St. Paul's Catholic Church (Burlington, Iowa)

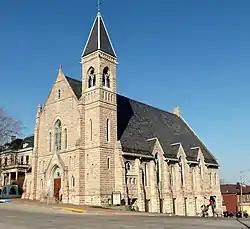
St. Paul's Church in 2013

St. Paul's Catholic Church is a historic church building located in Burlington, Iowa, United States. Together with the Church of St. John the Baptist in Burlington and St Mary's Church in West Burlington it forms Divine Mercy parish, which is a part of the Diocese of Davenport. The parish maintains the former parish church buildings as worship sites. St. Paul's Church and the rectory are contributing properties in the Heritage Hill Historic District listed on the National Register of Historic Places. St. Paul's School was also a contributing property in the historic district, but it has subsequently been torn down.